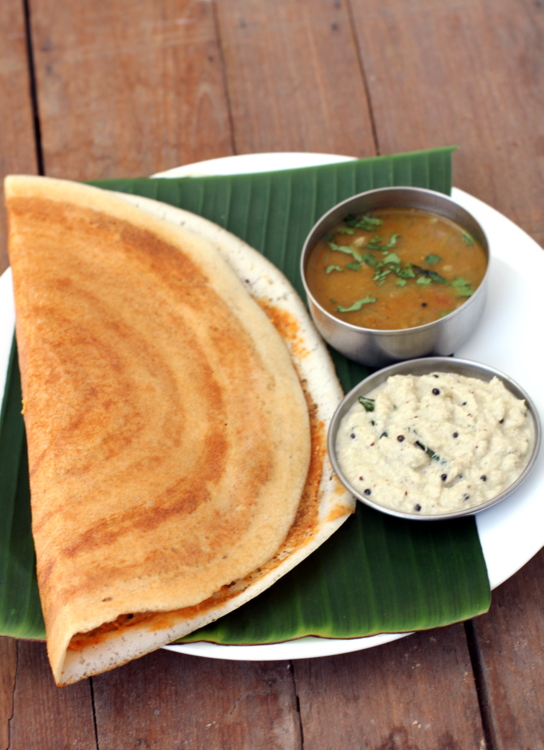
Dish: masala_dosa